1840s

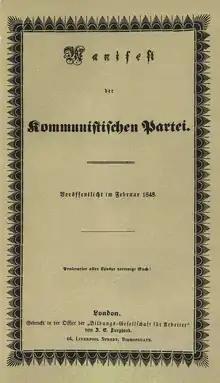
February 21: Karl Marx publishes "The Communist Manifesto".

The 1840s saw the rise of the Daguerreotype. Introduced in 1839, the Daguerreotype was the first publicly announced photographic process and came into widespread use in the 1840s. Numerous events in the 1840s were captured by photography for the first time with the use of the Daguerreotype. A number of daguerreotypes were taken of the occupation of Saltillo during the Mexican–American War, in 1847 by an unknown photographer. These photographs stand as the first ever photos of warfare in history.